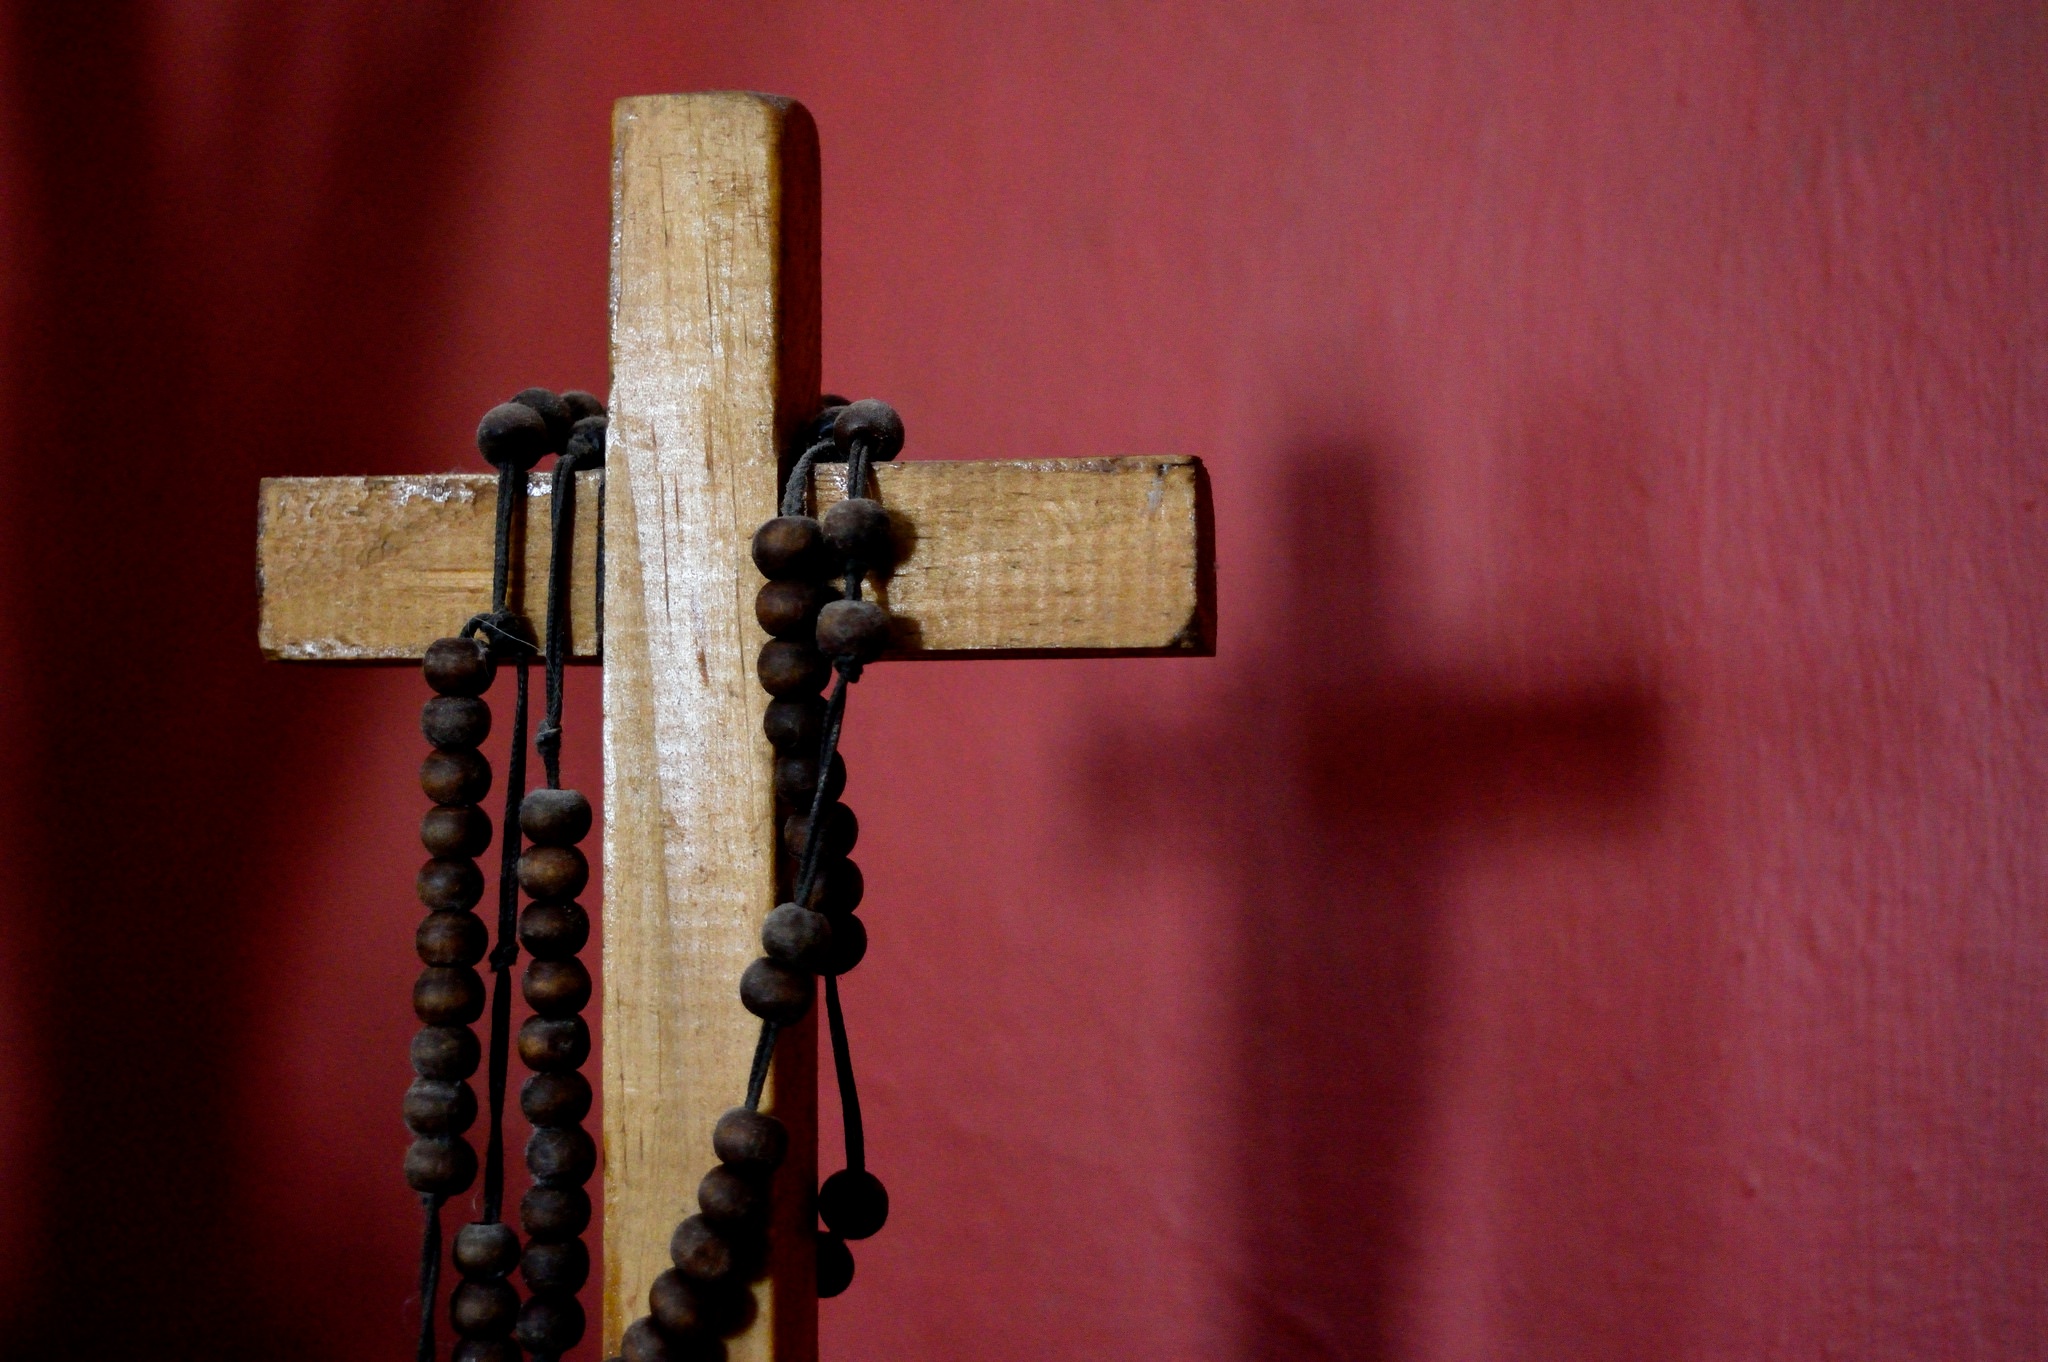
red, symbol, cross, crucifix, religious item